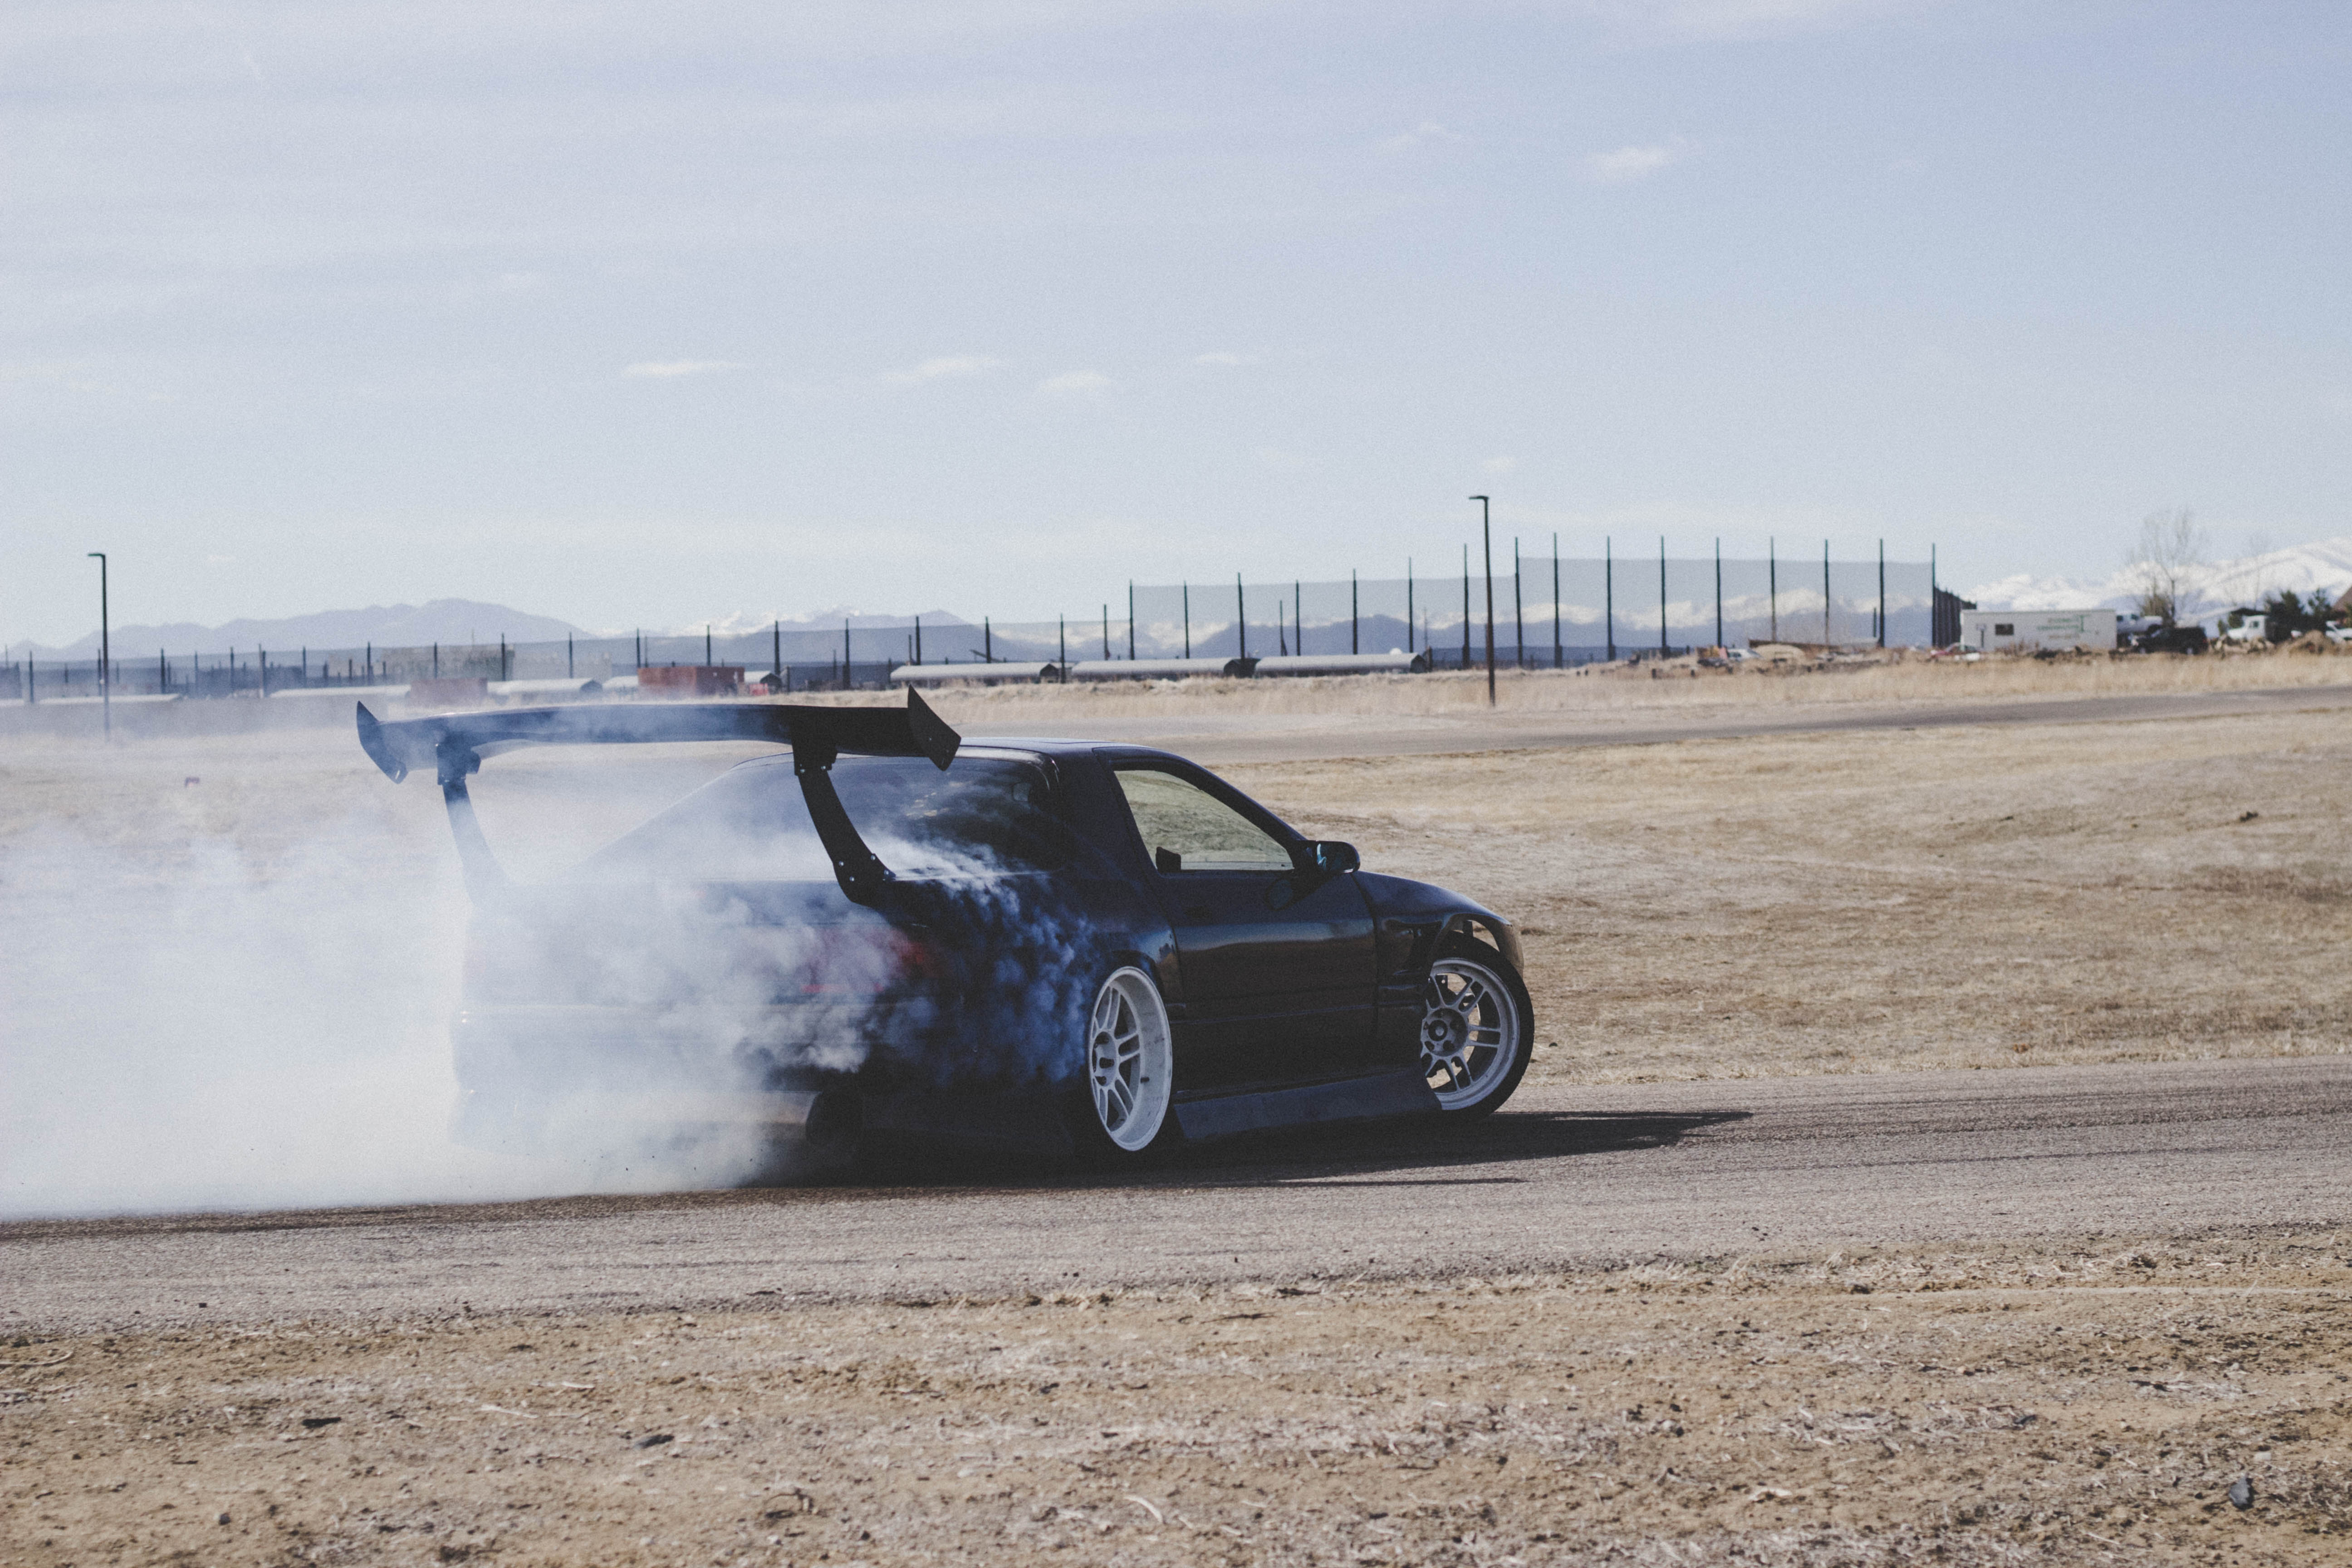
car, driving, vehicle, sports car, race car, supercar, engine, racing, race track, racer, drifting, auto racing, automobile make, automotive design, rallycross